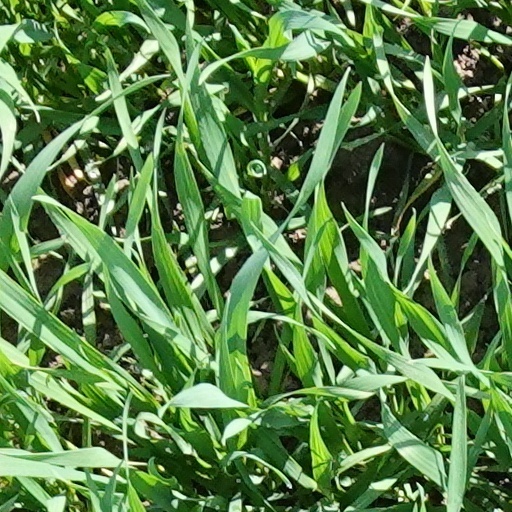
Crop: wheat